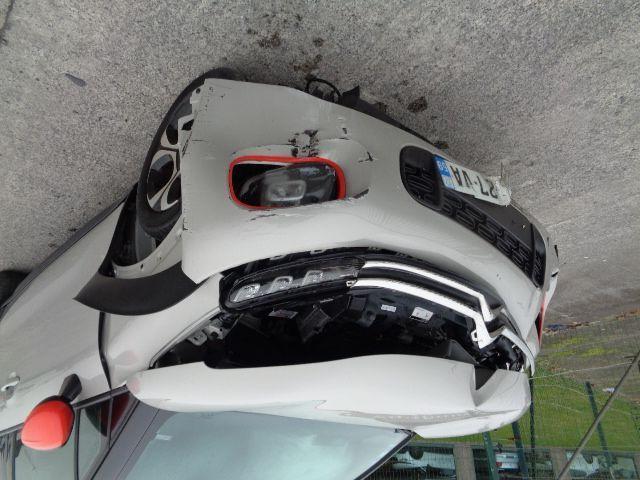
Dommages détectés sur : pare-choc avant, capot, aile avant gauche, porte avant gauche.
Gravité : majeur